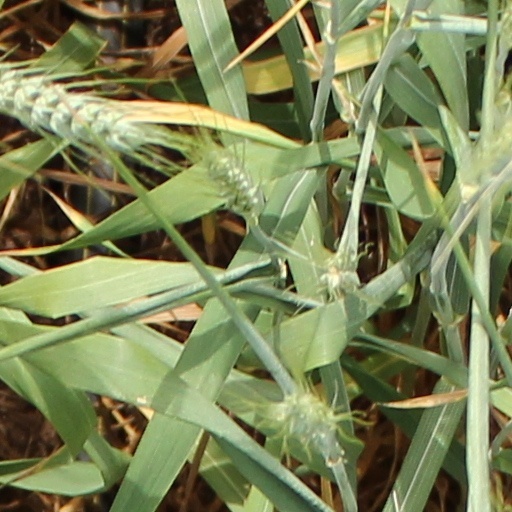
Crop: wheat